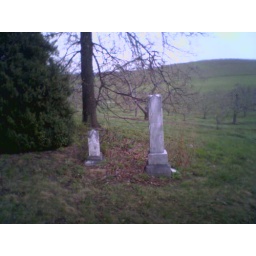
The site of Pitzers Chapel up the hill from my grandmothers house in Arden,WV.